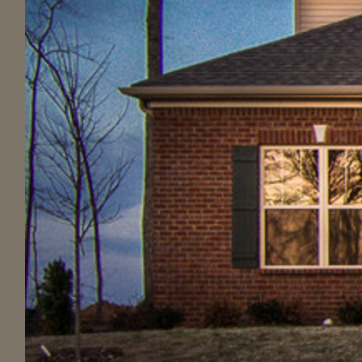
Material: brick